2012 NRL Grand Final

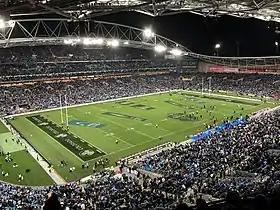
ANZ Stadium, where the match was played

Melbourne and Canterbury have faced each other twice in the regular season, with the Melbourne side beating Canterbury-Bankstown 12–6 in a tight match at Melbourne's home ground in AAMI Park in round 7 whilst Canterbury got over Melbourne later in round 16 with a score of 20–4 at Canterbury's non-traditional venue at Virgin Australia Stadium in Mackay, Queensland.